Nepal–Tibet War (1855–1856)

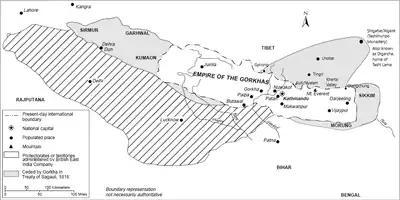
Territorial Expansions up to Shigatse/Digarcha

In early April 1855 Nepalese troops attacked across the major passes between Tibet and Nepal, from Walungchung to Jara, with the center of their advance in the Kuti and Kerong districts and were joined shortly later by reinforcements completing a total of 27000 men, with thirty-six guns and eight mortars.